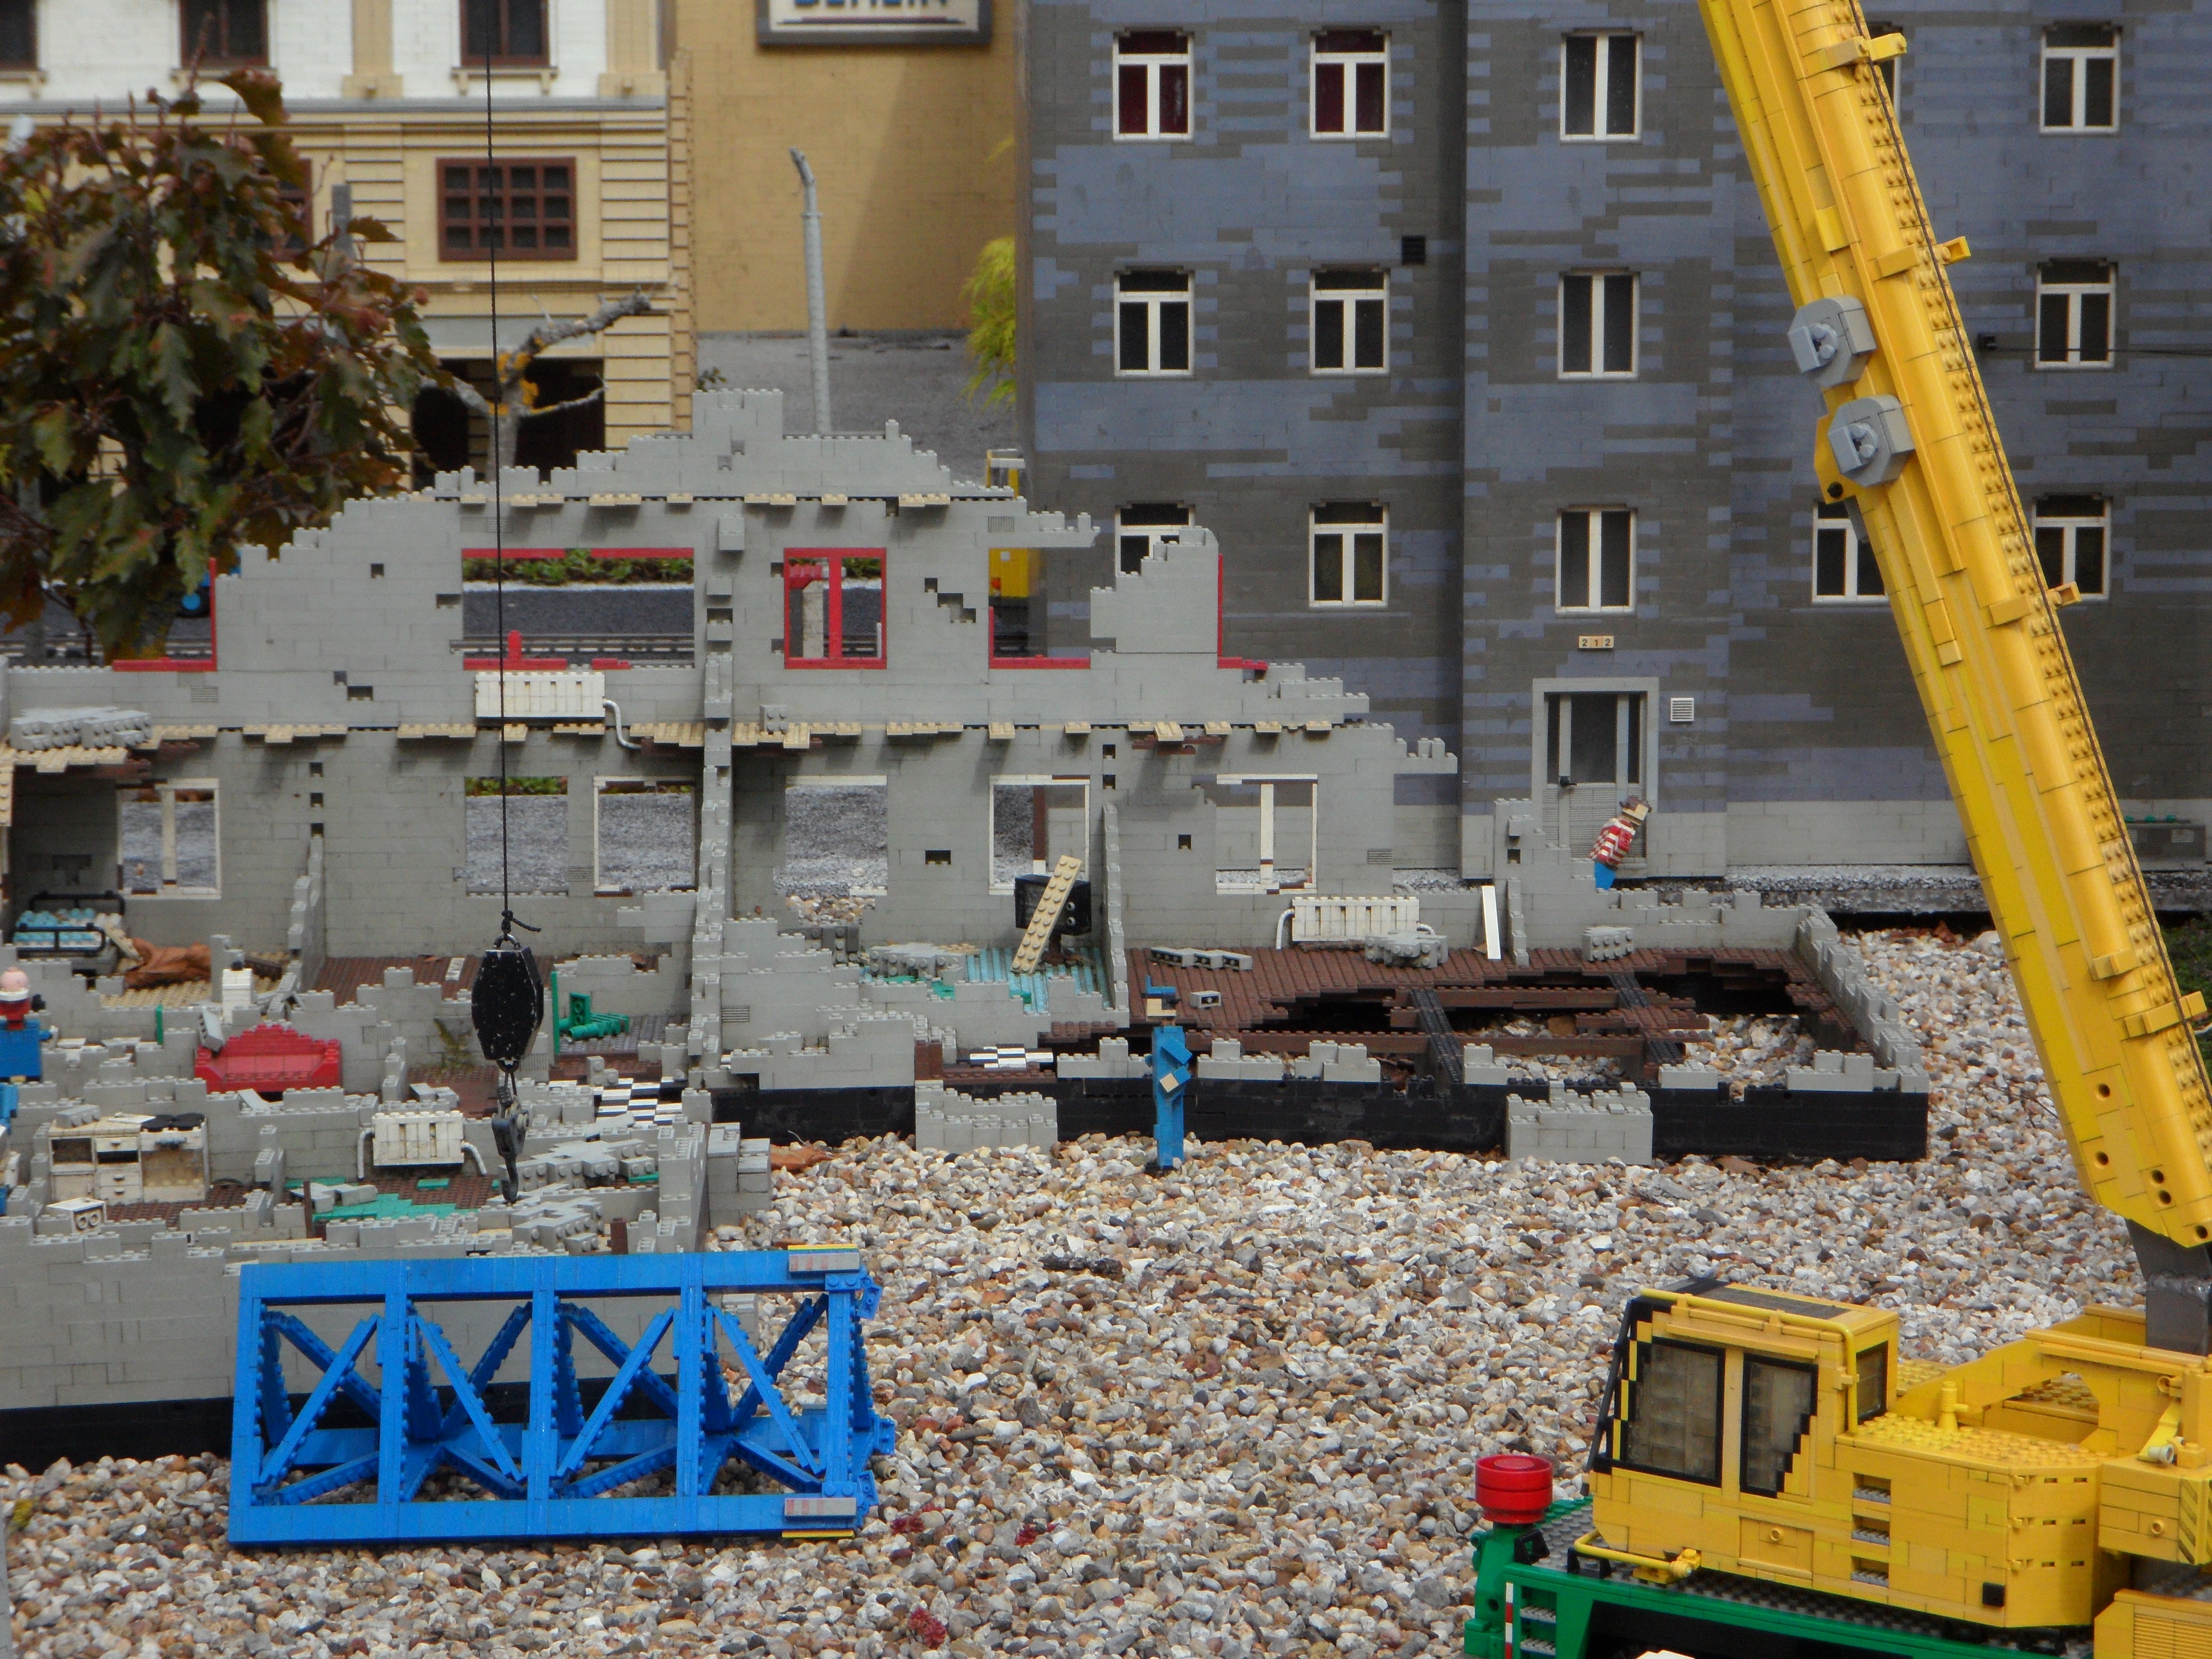
construction, vehicle, toy, theme park, miniature, sculpture, children, toys, lego, replica, site, built, house construction, construction work, legoland, construction equipment, building blocks, legos, thumbnail view, out of legos, housing construction